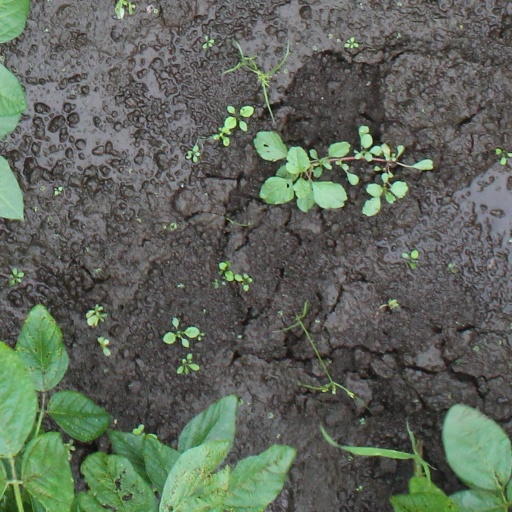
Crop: soybean